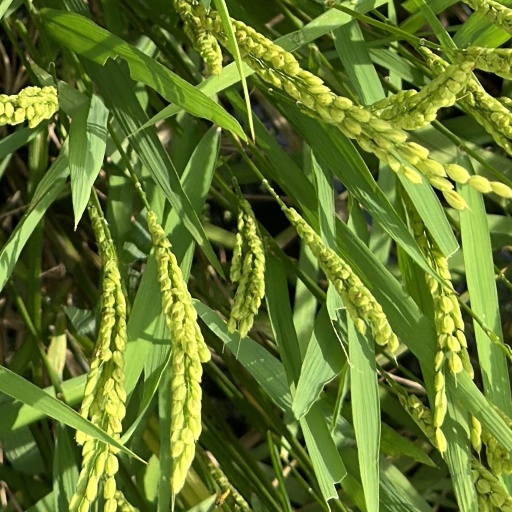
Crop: rice